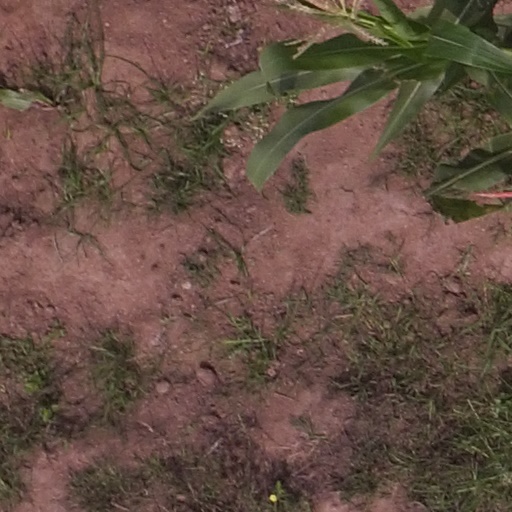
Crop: maize; corn